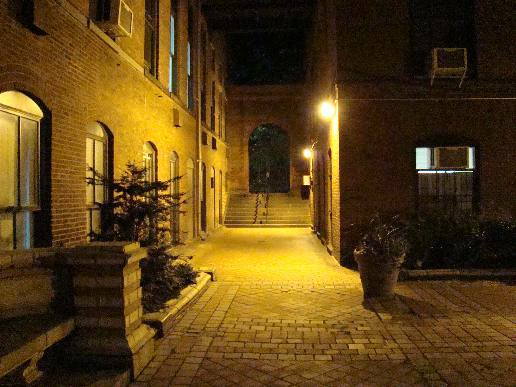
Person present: No